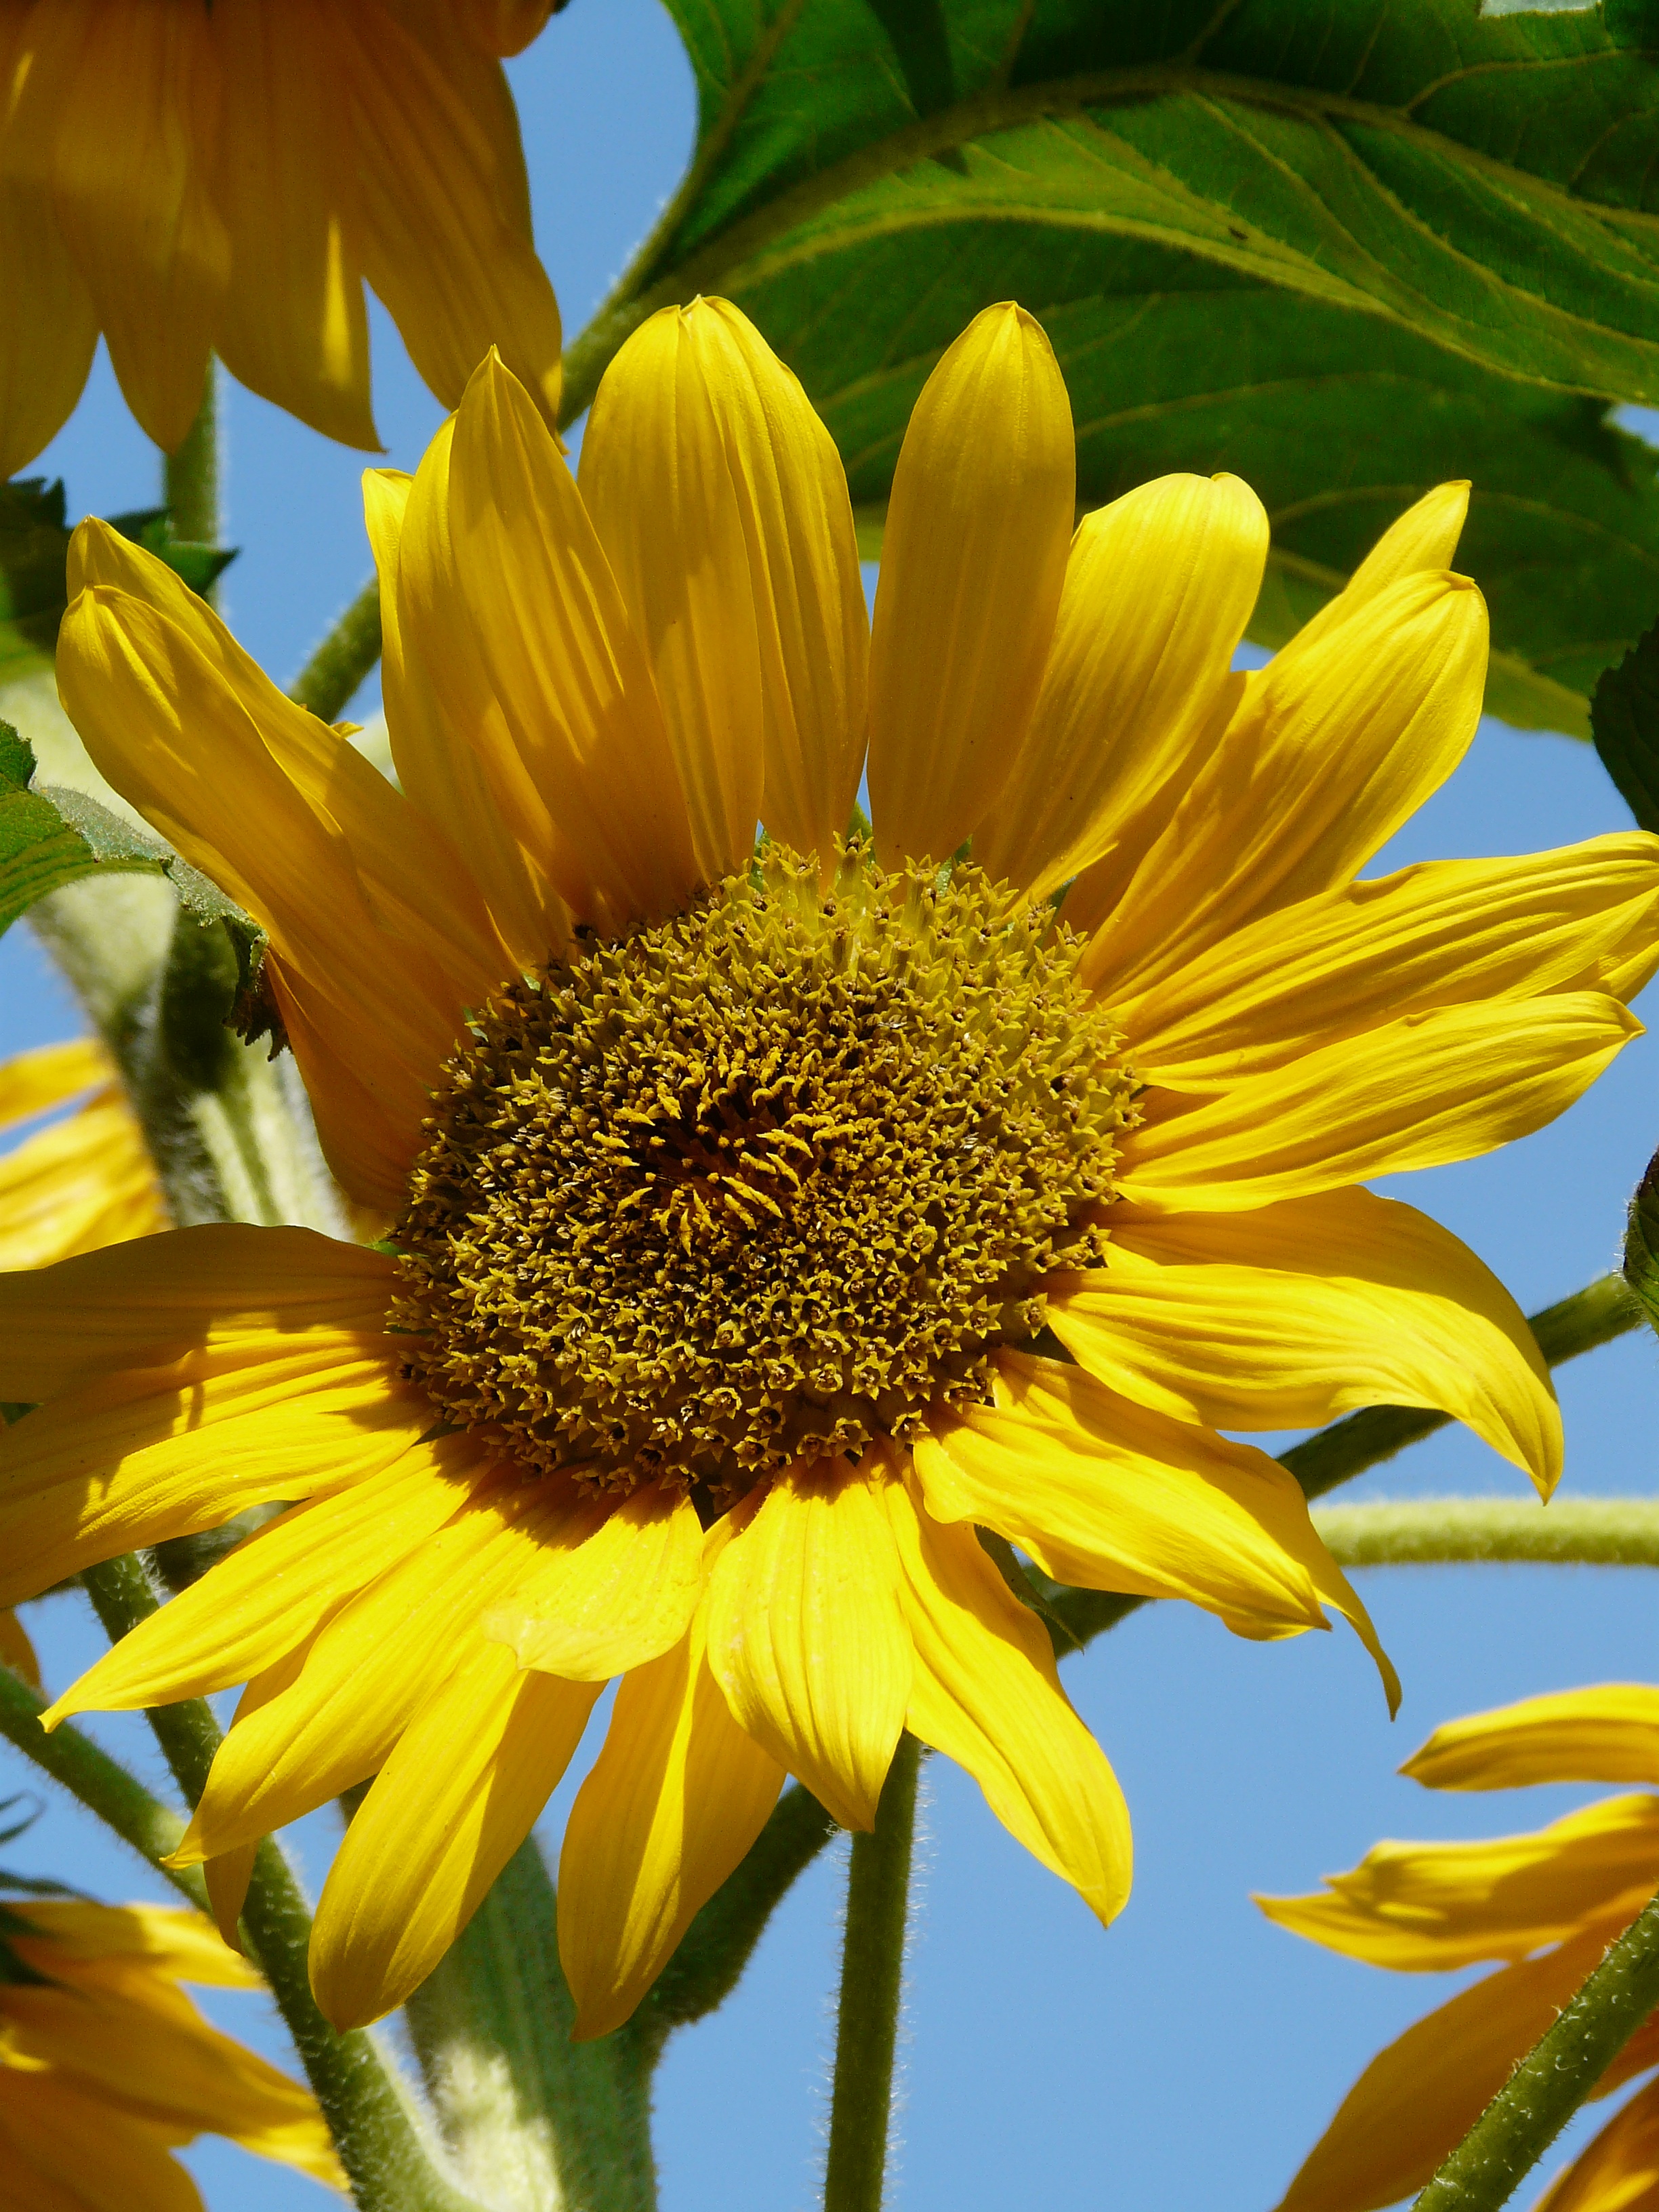
blossom, plant, field, flower, petal, bloom, summer, botany, yellow, flora, sunflower, sunny, sun flower, vegetarian food, macro photography, flowering plant, daisy family, sunflower seed, annual plant, plant stem, land plant